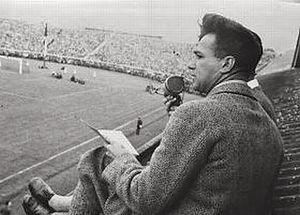
L'équipe de Belgique de football est la sélection de joueurs belges représentant le pays lors des compétitions internationales de football masculin, sous l'égide de la Royal Belgian Football Association.